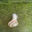
Label: snail